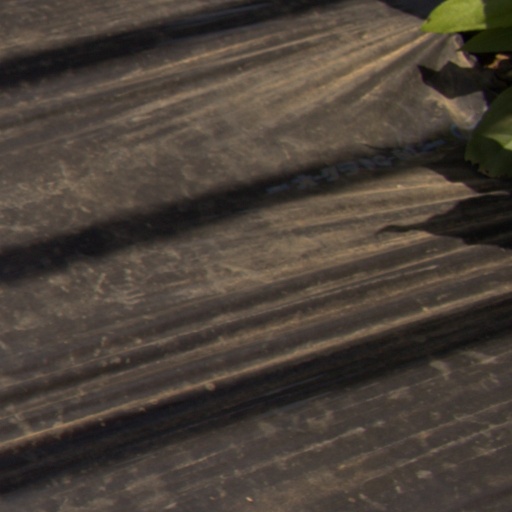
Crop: Jerusalem artichoke